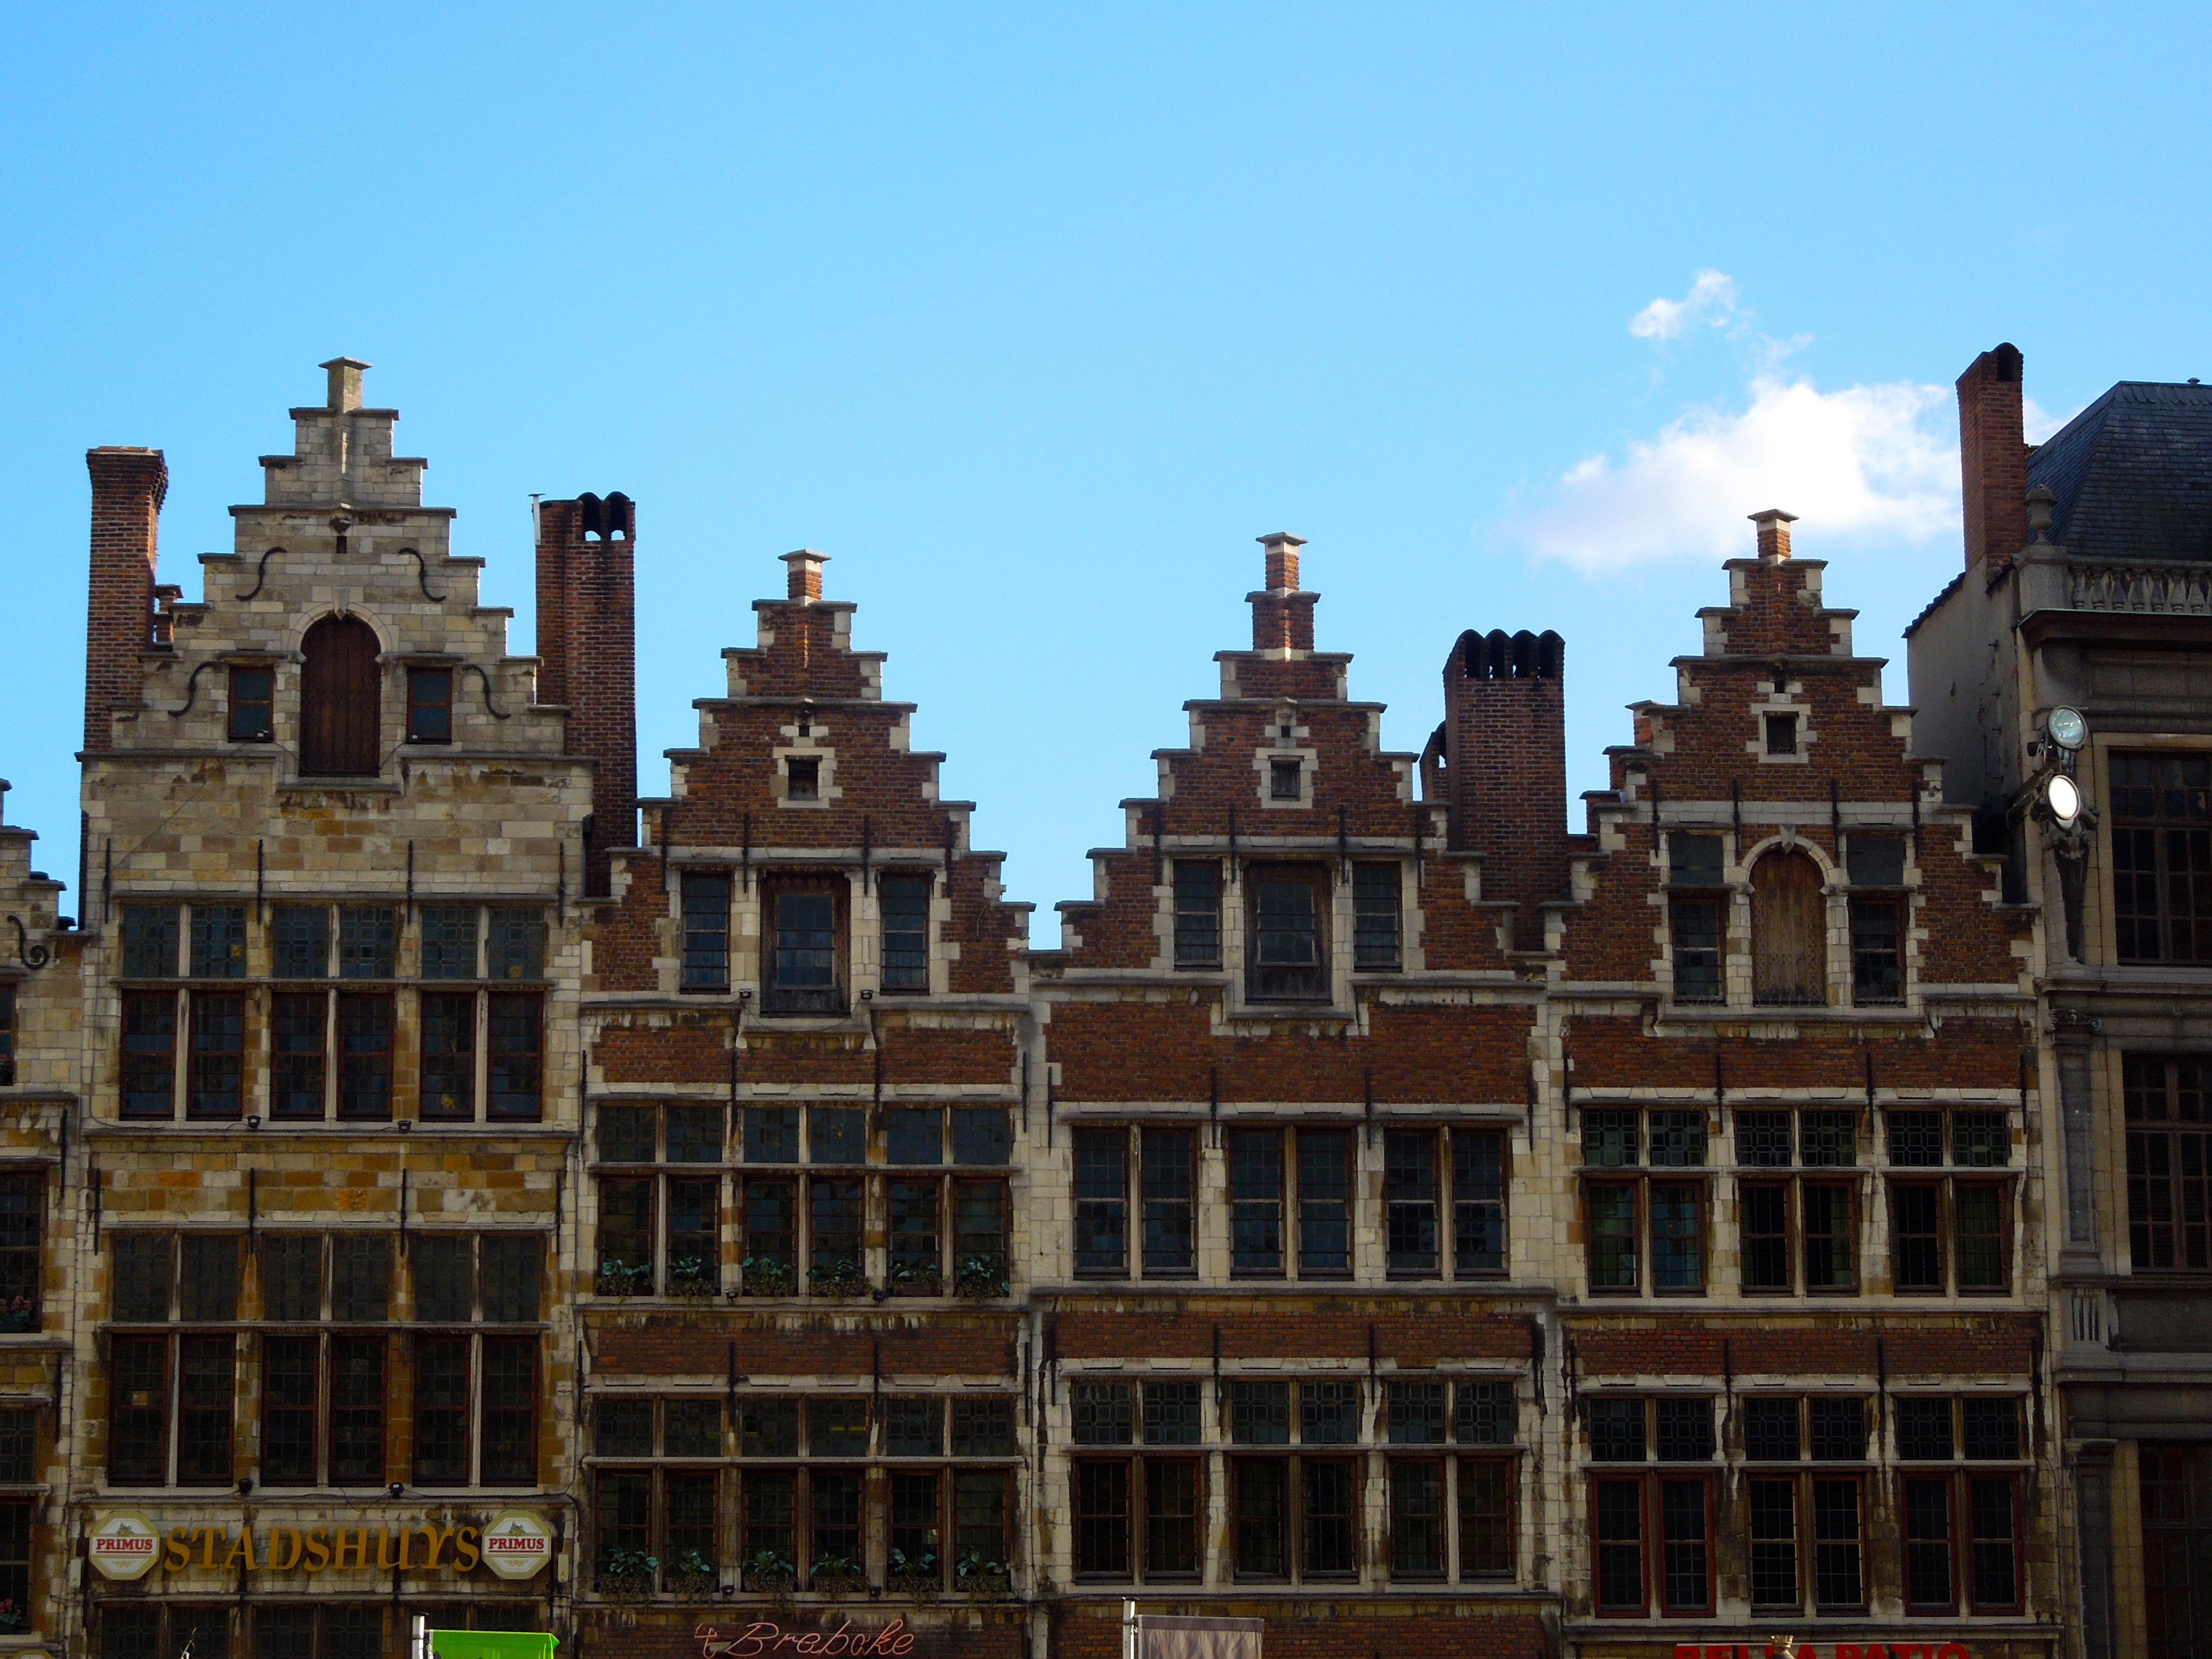
architecture, sky, window, roof, building, city, heaven, facade, belgium, medieval architecture, bricks, antwerp, facades, stately home, historic site, listed building